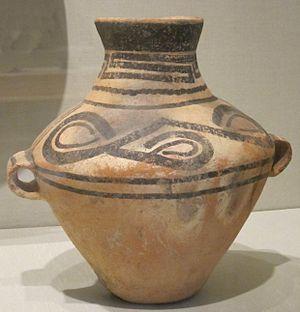
Vase, terre cuite peinte. Gansu. Culture de Xindian (env. 2e moitié du 2e Millénaire –Ière moitié du Ier millénaire av. J.-C.).